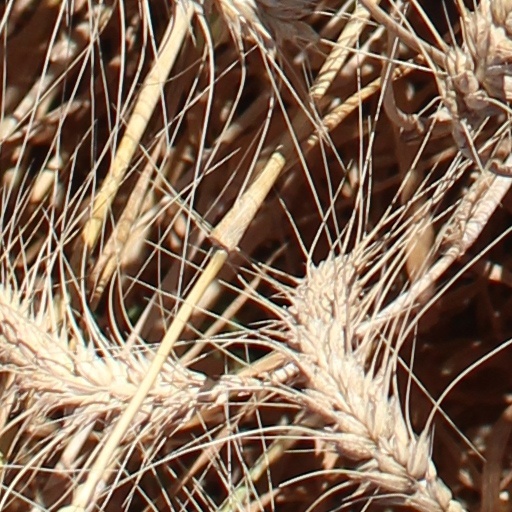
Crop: wheat